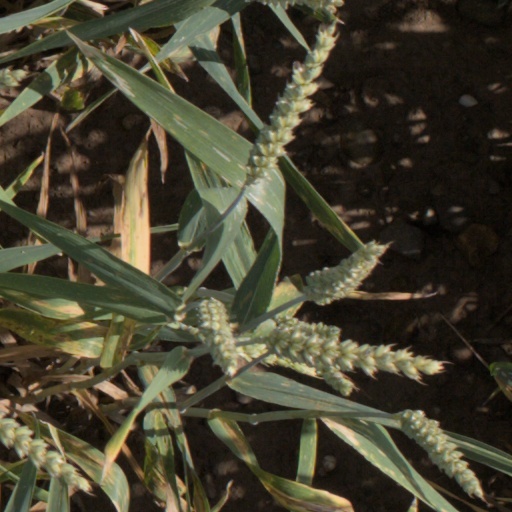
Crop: wheat